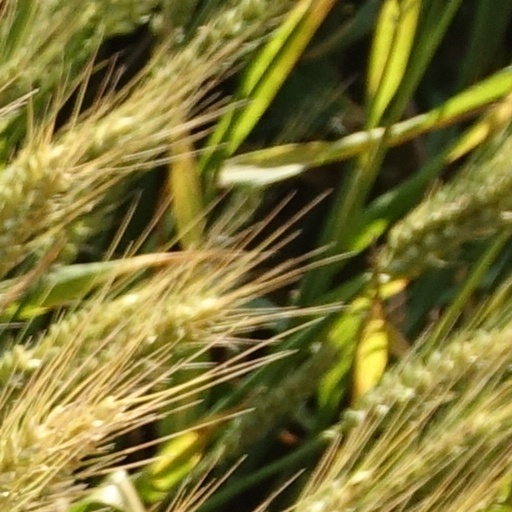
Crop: wheat